Against the Wind (1948 film)

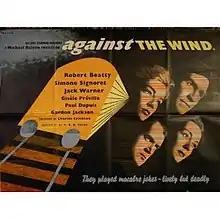
Release poster

Against the Wind is a 1948 British war film directed by Charles Crichton and produced by Michael Balcon starring Robert Beatty, Jack Warner and Simone Signoret (in her first English-language film role).